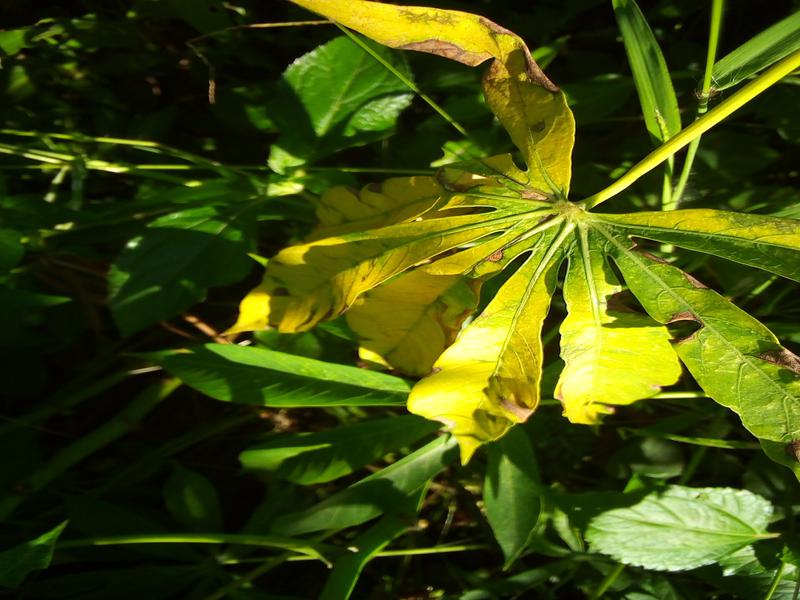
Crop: cassava
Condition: bacterial_blight